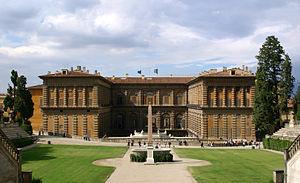
Un corps de logis, appelé aussi corps principal, est un terme utilisé en général en architecture pour désigner le bâtiment principal ou central d'un édifice imposant traditionnel.